Catholice fidei defensionem

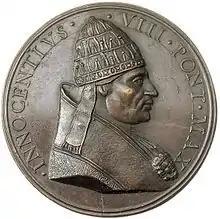
Pope Innocent VIII

Catholice fidei defensionem is a papal bull issued by Pope Innocent VIII on 12 July 1486 granting plenary indulgences to those who took part in Casimir IV Jagiellon's war against the Ottoman Empire.